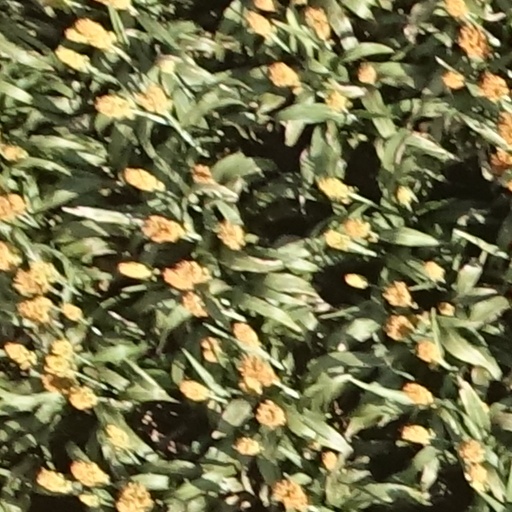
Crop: sorghum